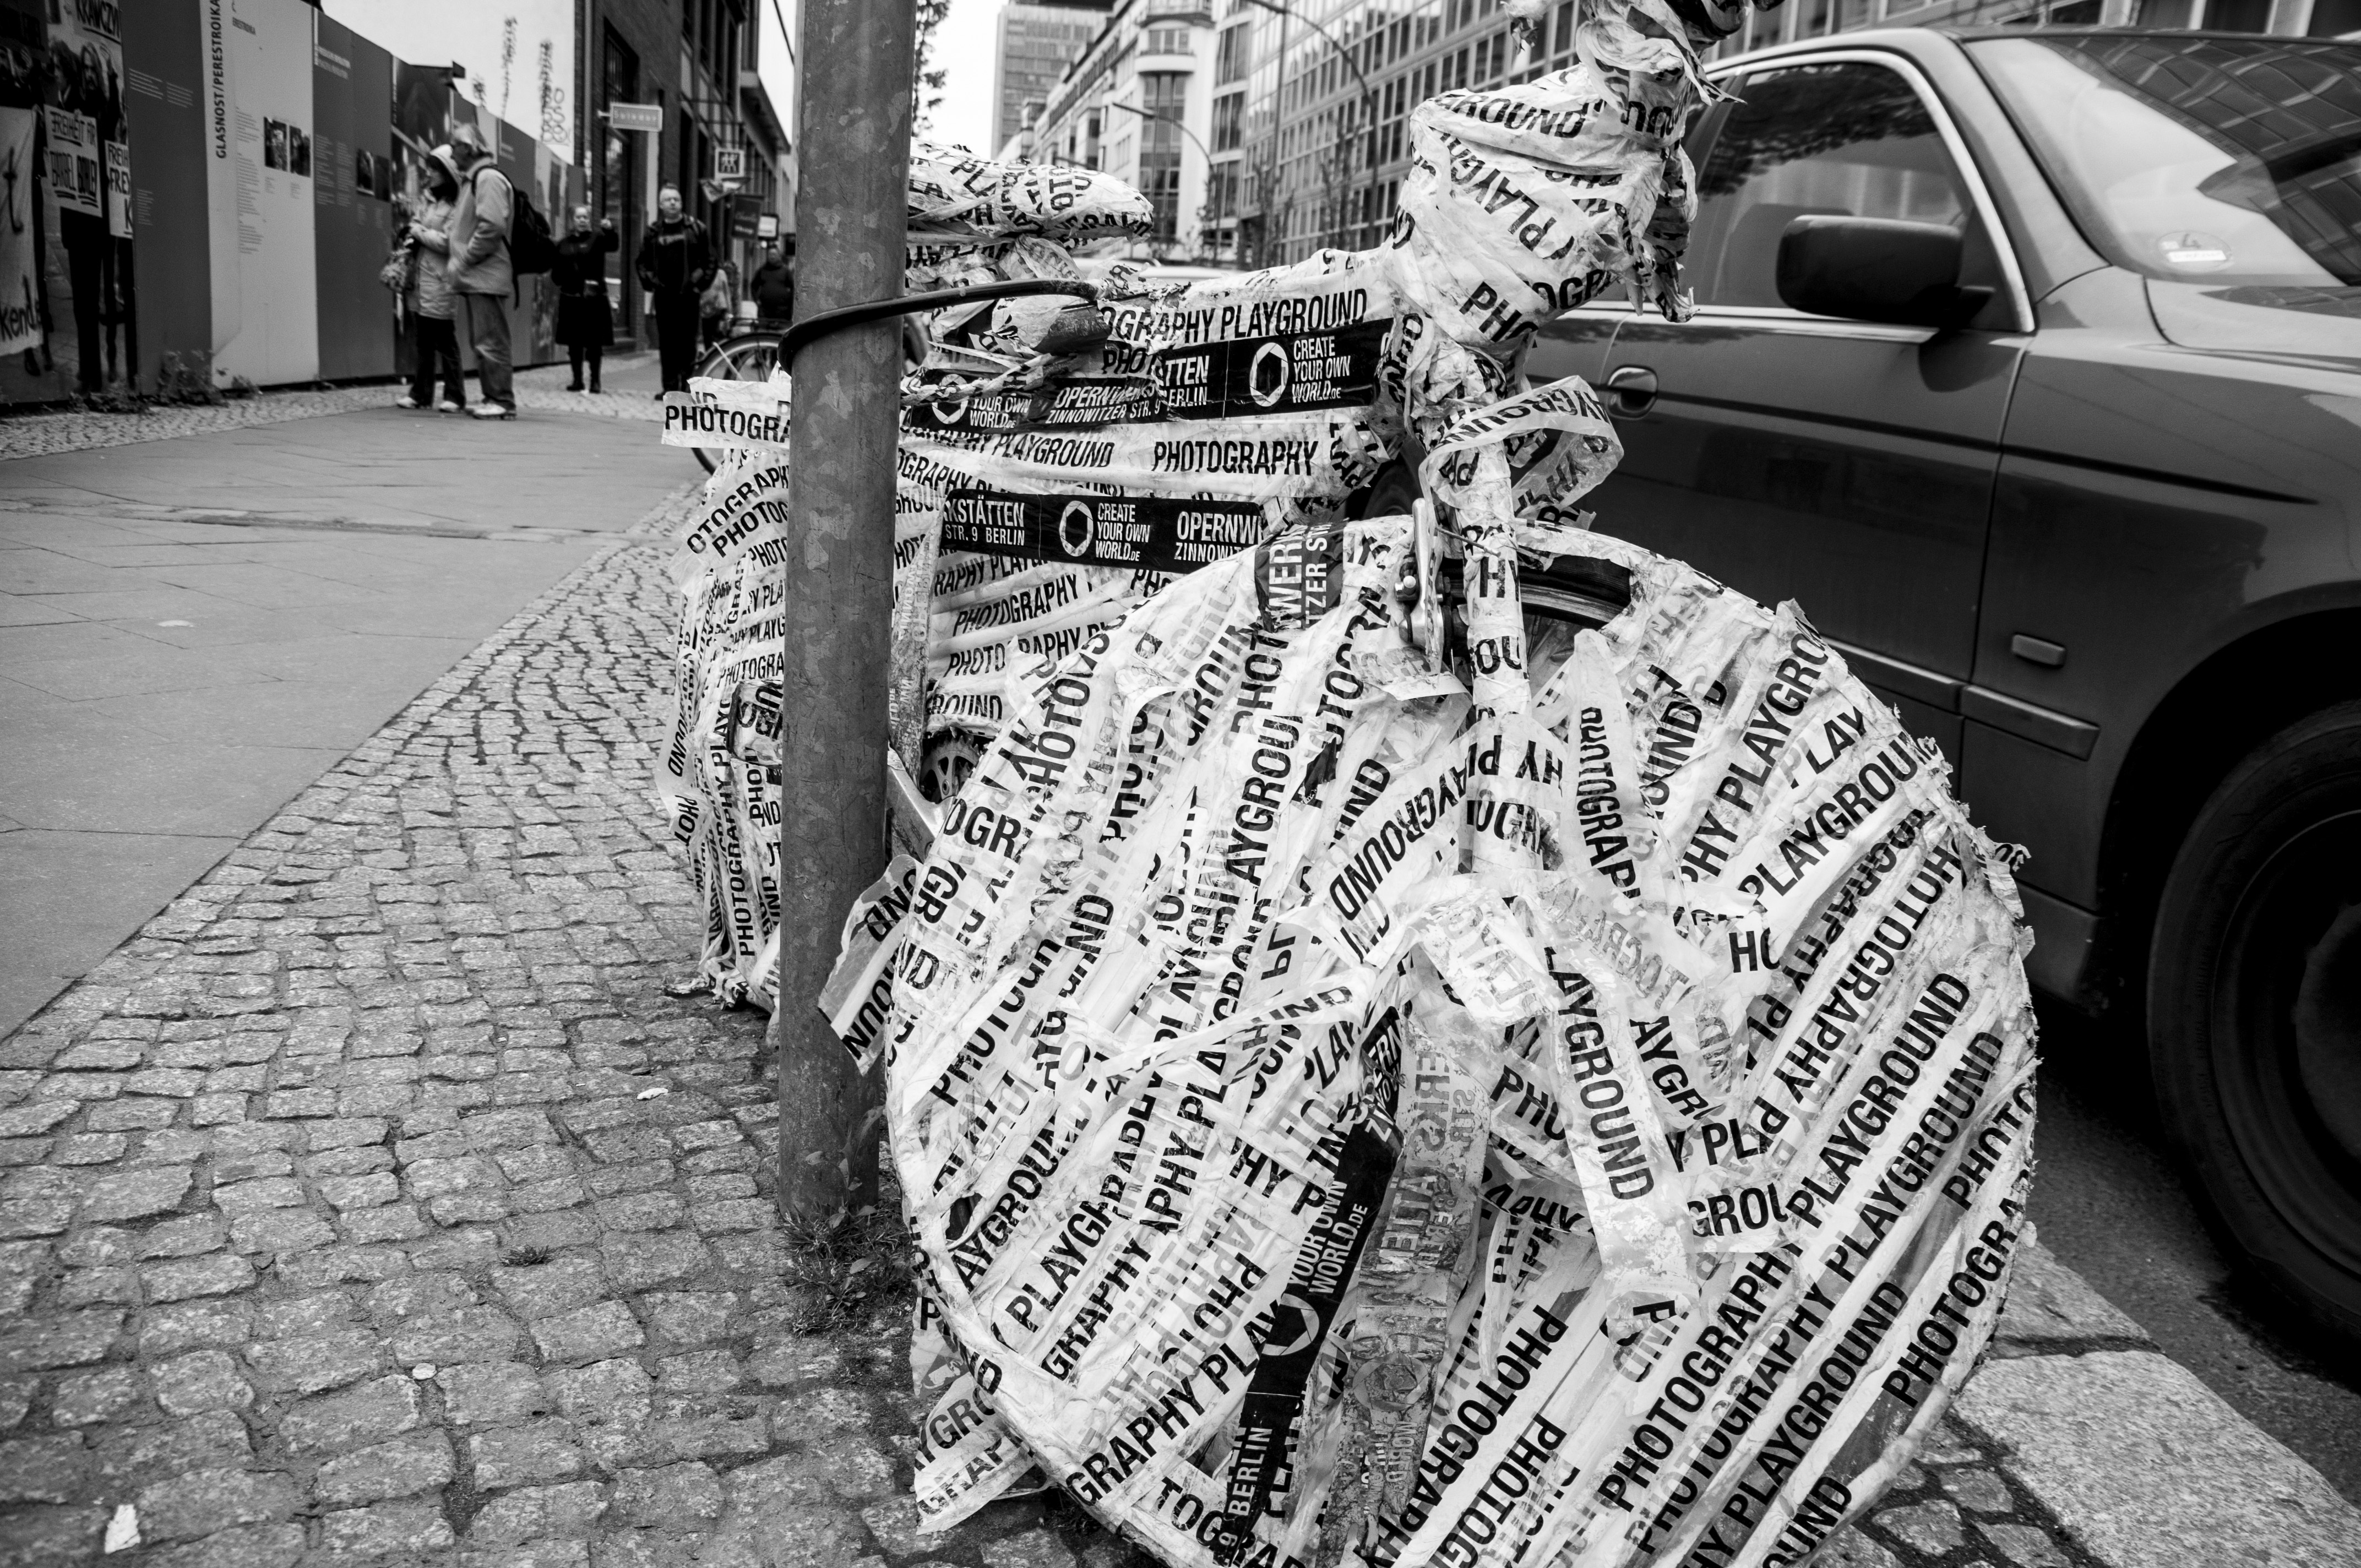
outdoor, black and white, road, white, street, car, photography, wheel, sidewalk, bicycle, bike, city, urban, pavement, vehicle, lamp post, black, monochrome, black white, streetlight, curb, kerb, infrastructure, tape, cobbles, b w, taped up, monochrome photography